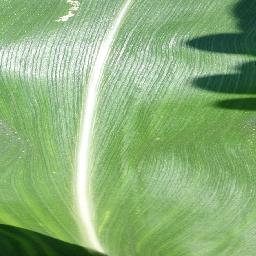
Label: Corn___healthy